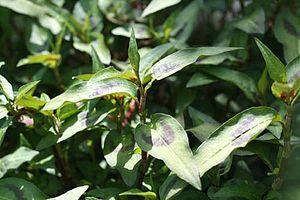
Polygonum odoratum Rau Ram
Polygonum odoratum Lour, 1790 ; synonyme actuel : Persicaria odorata Sojak, est une espèce de plante rampante d'Indochine dont les feuilles terminales sont utilisées en cuisine et en médecine asiatique.